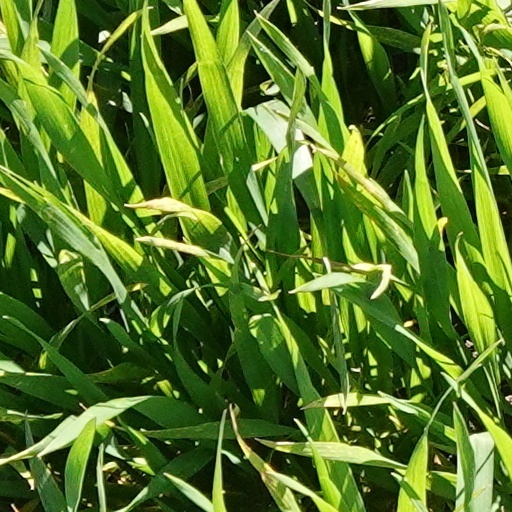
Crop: wheat